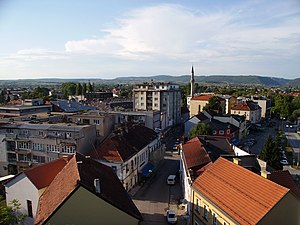
Bihać
Bihać er en by, som ligger ved floden Una i Bosnien-Hercegovina.